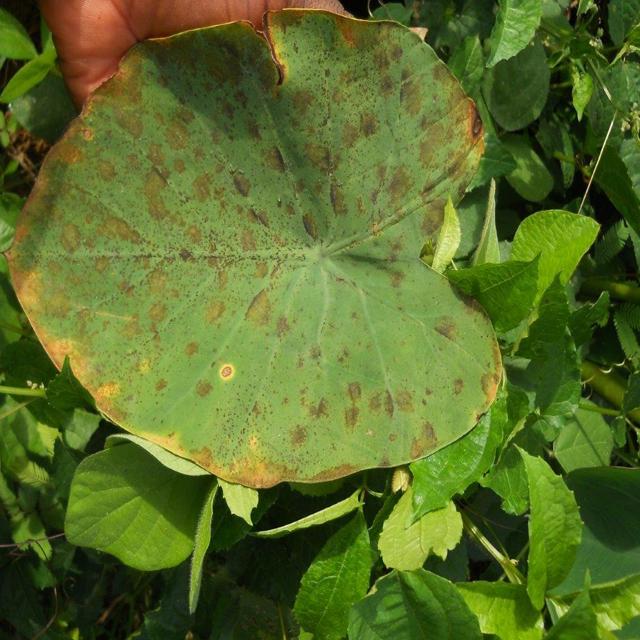
Label: Mid_Blight